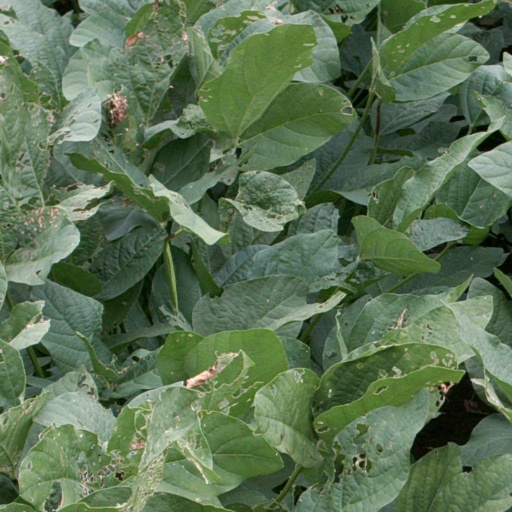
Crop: soybean